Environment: lab
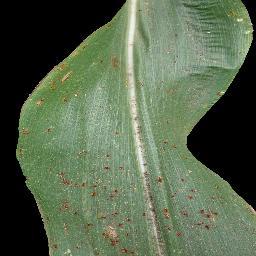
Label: common_rust